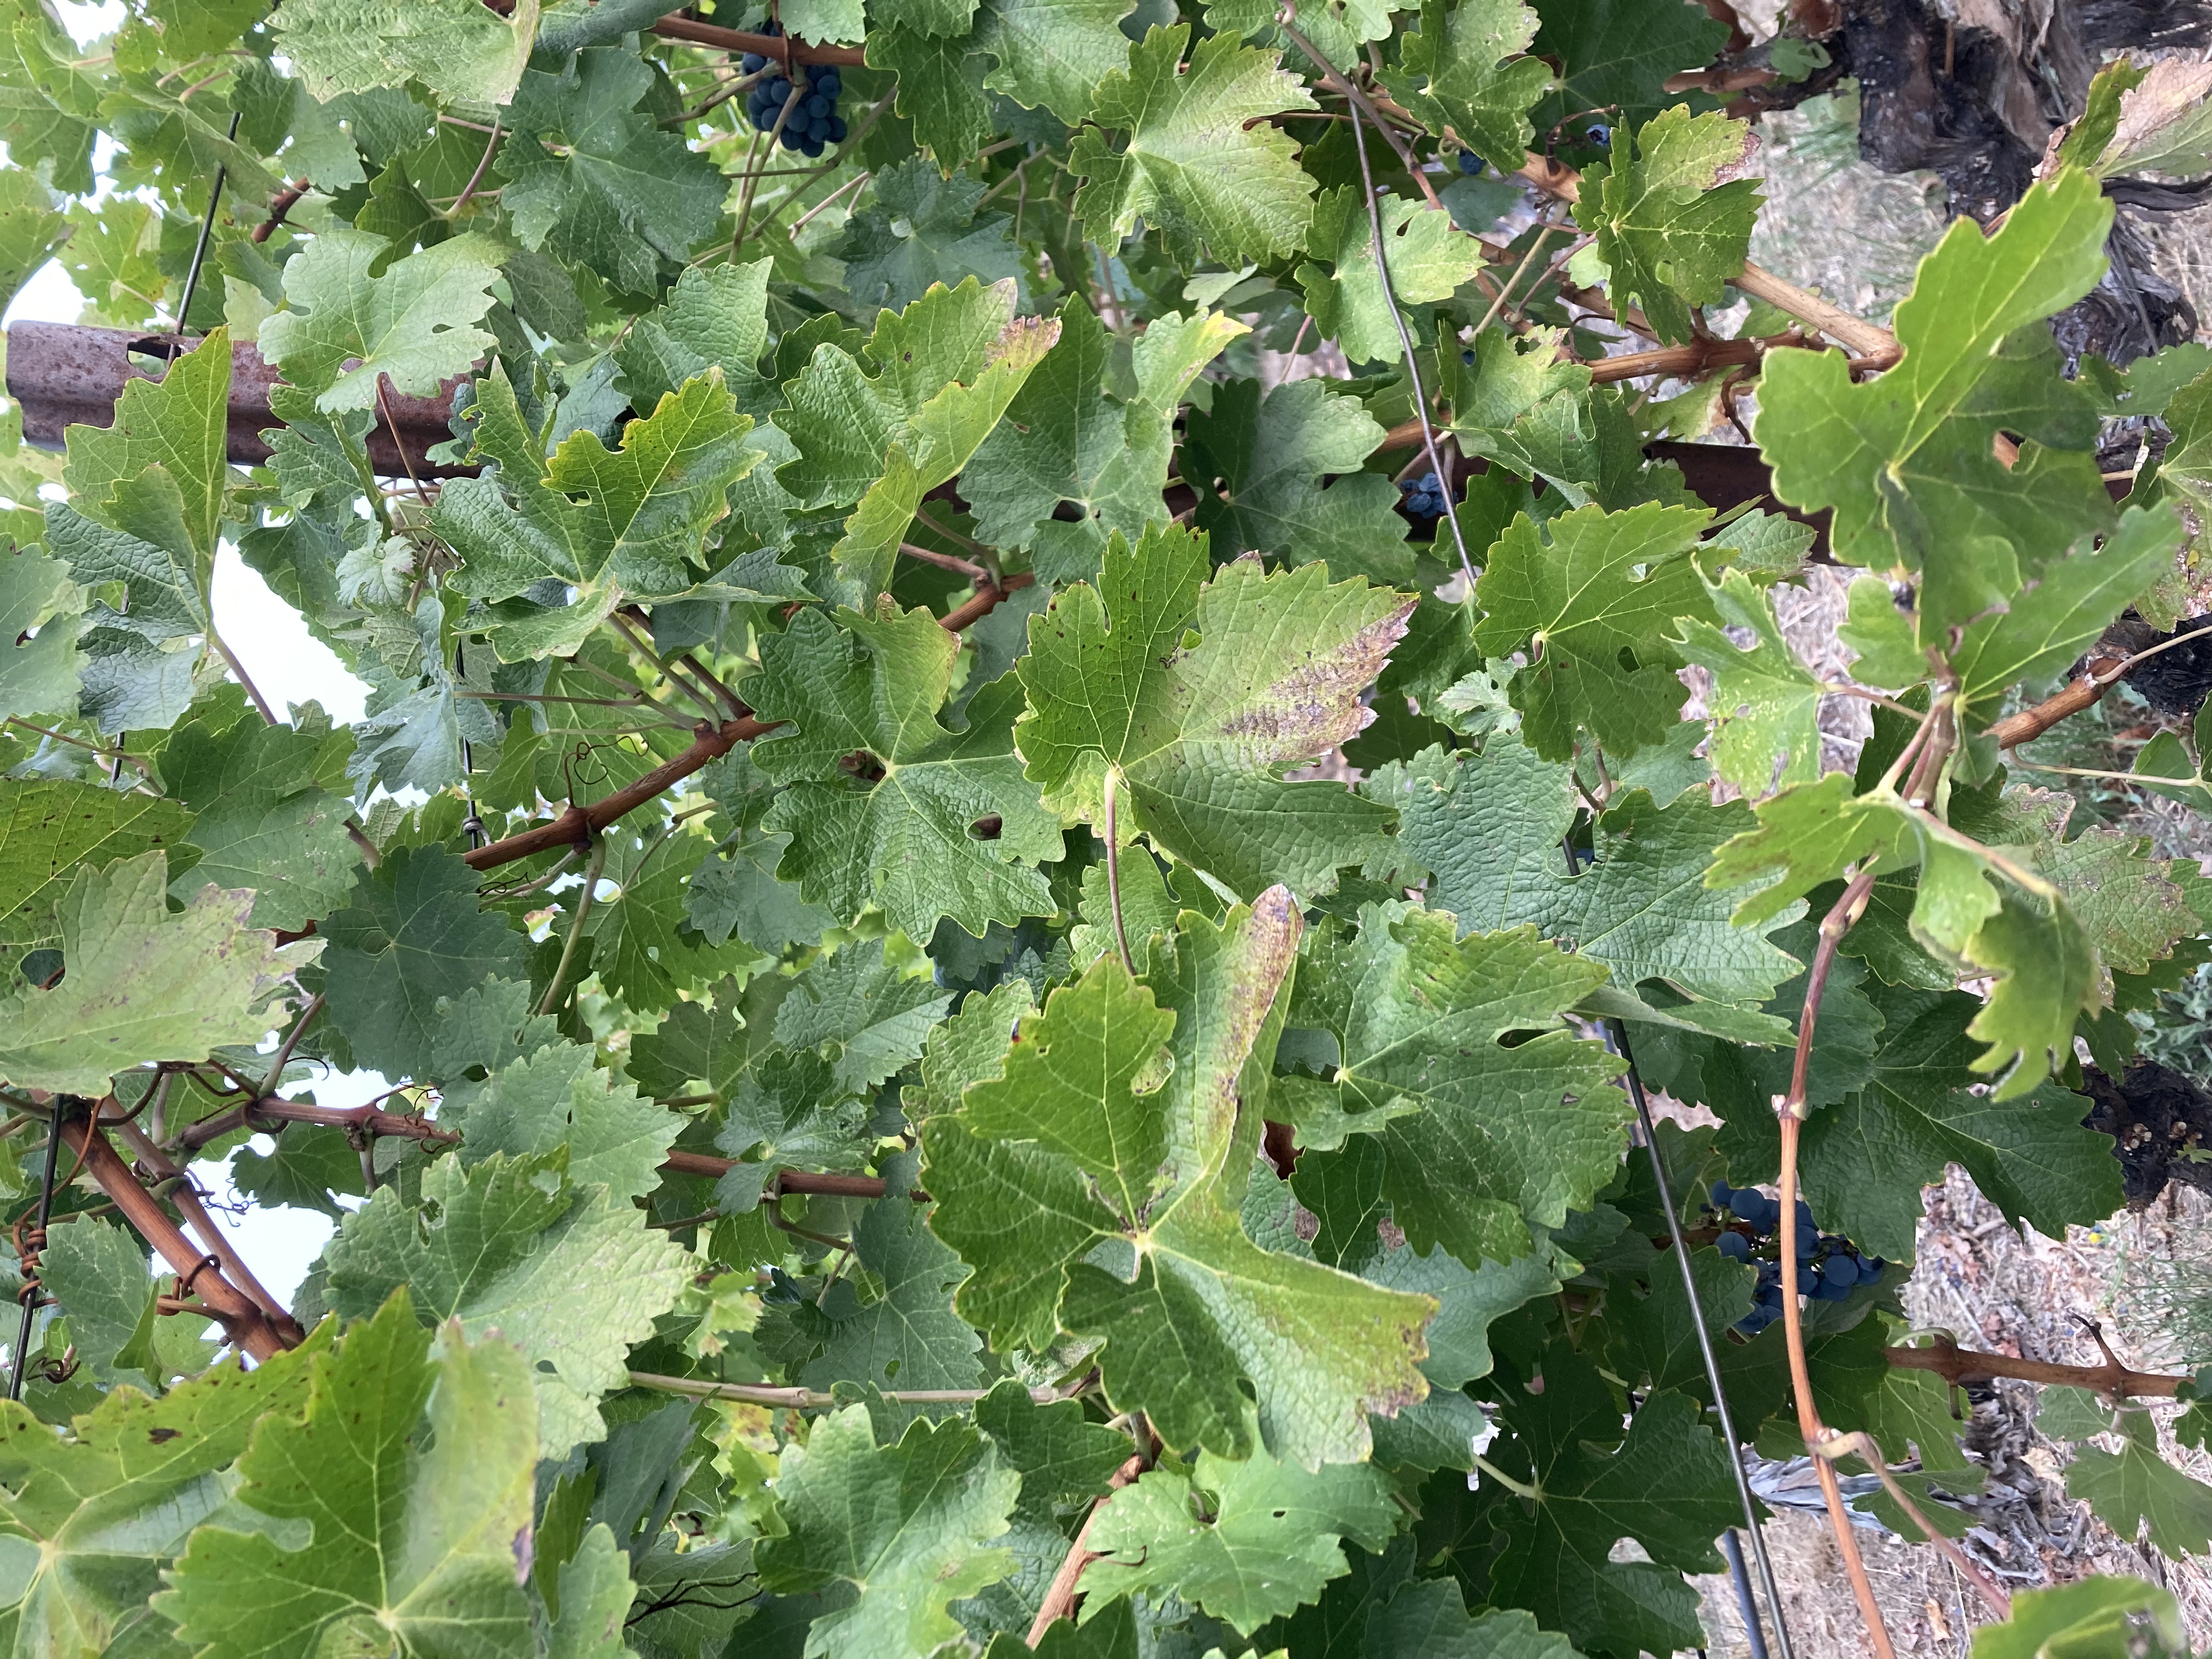
Label: No Virus